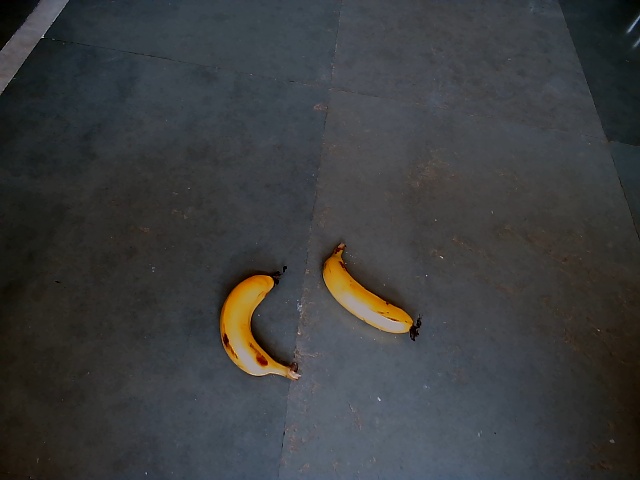
Label: Ripe_Banana